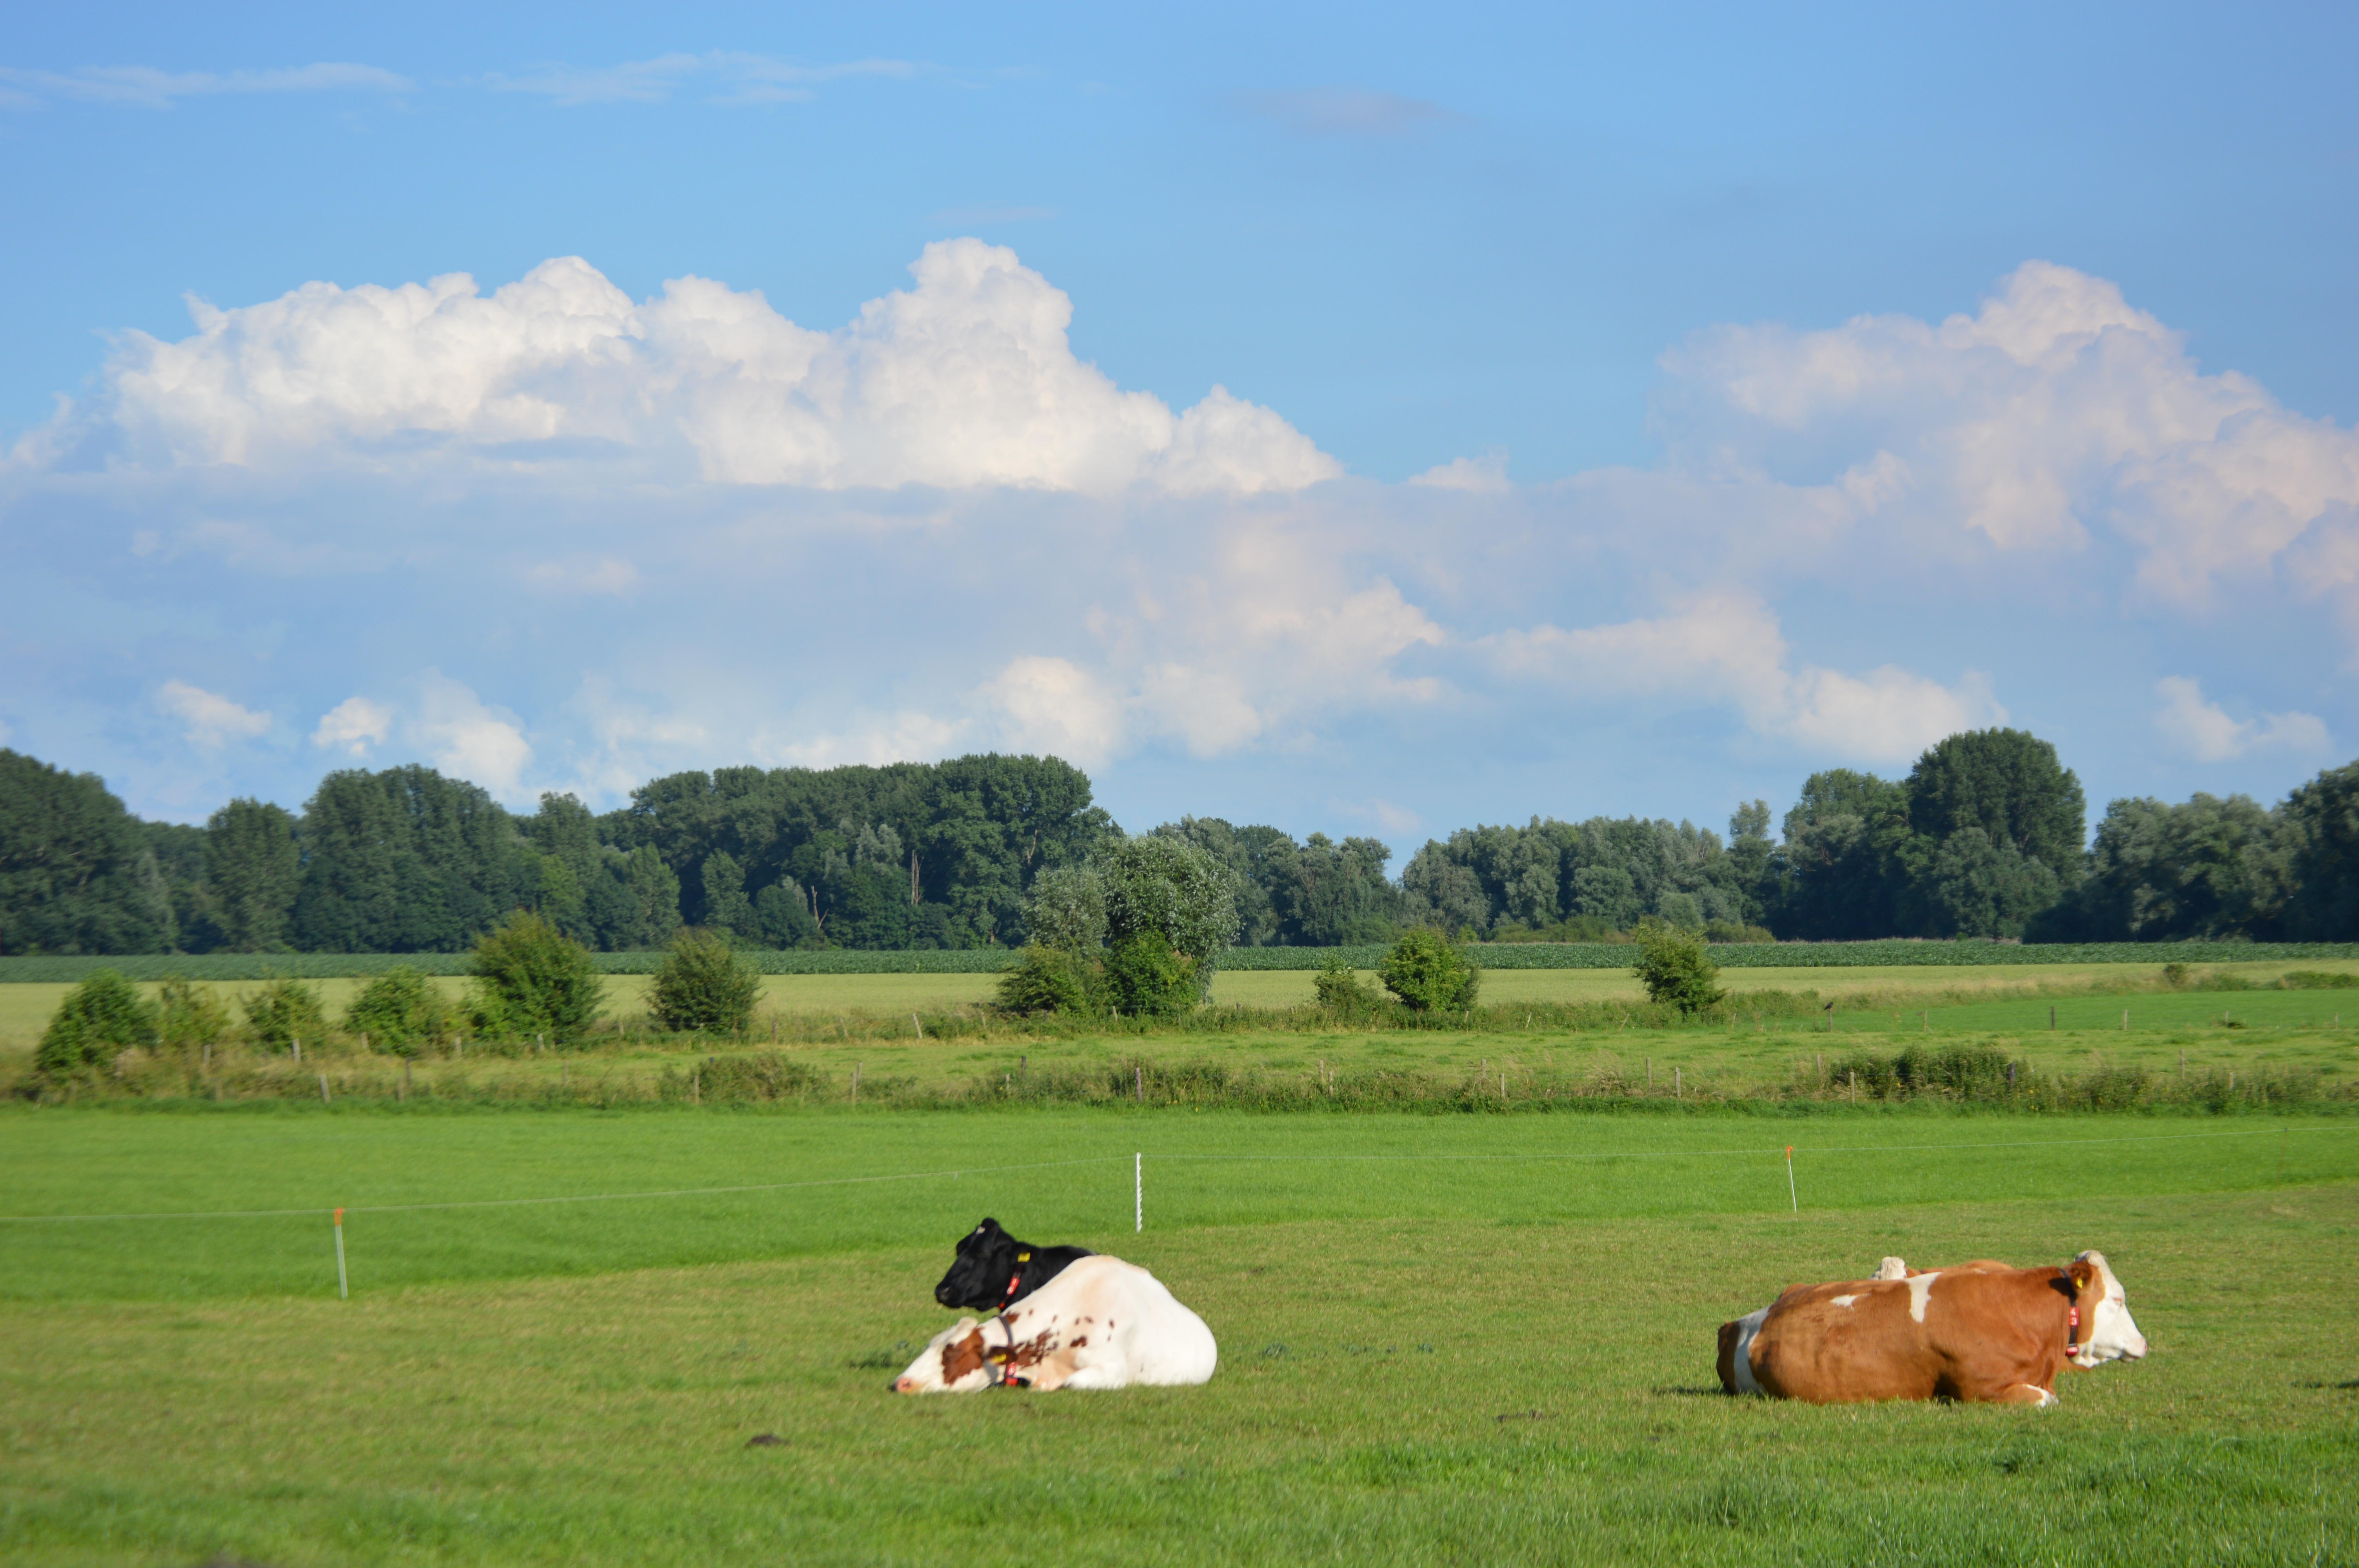
landscape, grass, field, farm, lawn, meadow, prairie, hill, cow, pasture, grazing, ranch, agriculture, plain, cows, grassland, plateau, habitat, cloudy sky, ecosystem, steppe, dutch landscape, rural area, paddy field, whey, natural environment, grass family, cattle like mammal, koien